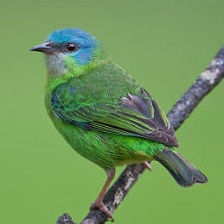
Species: BLUE DACNIS
Scientific name: DACNIS CAYANA